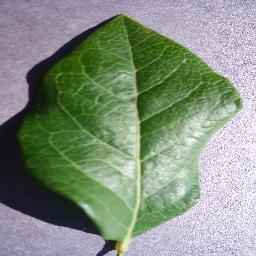
Label: Blueberry___healthy